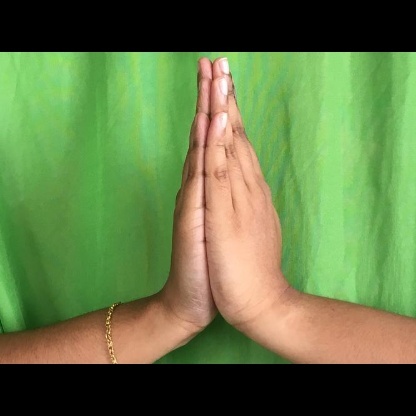
Mudra: Anjali